945

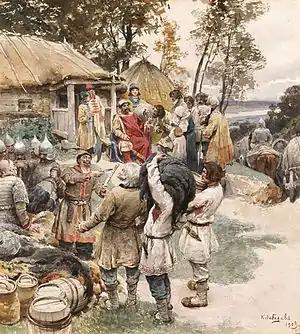
Igor I collects tribute from the Drevlians.

Year 945 (CMXLV) was a common year starting on Wednesday of the Julian calendar.